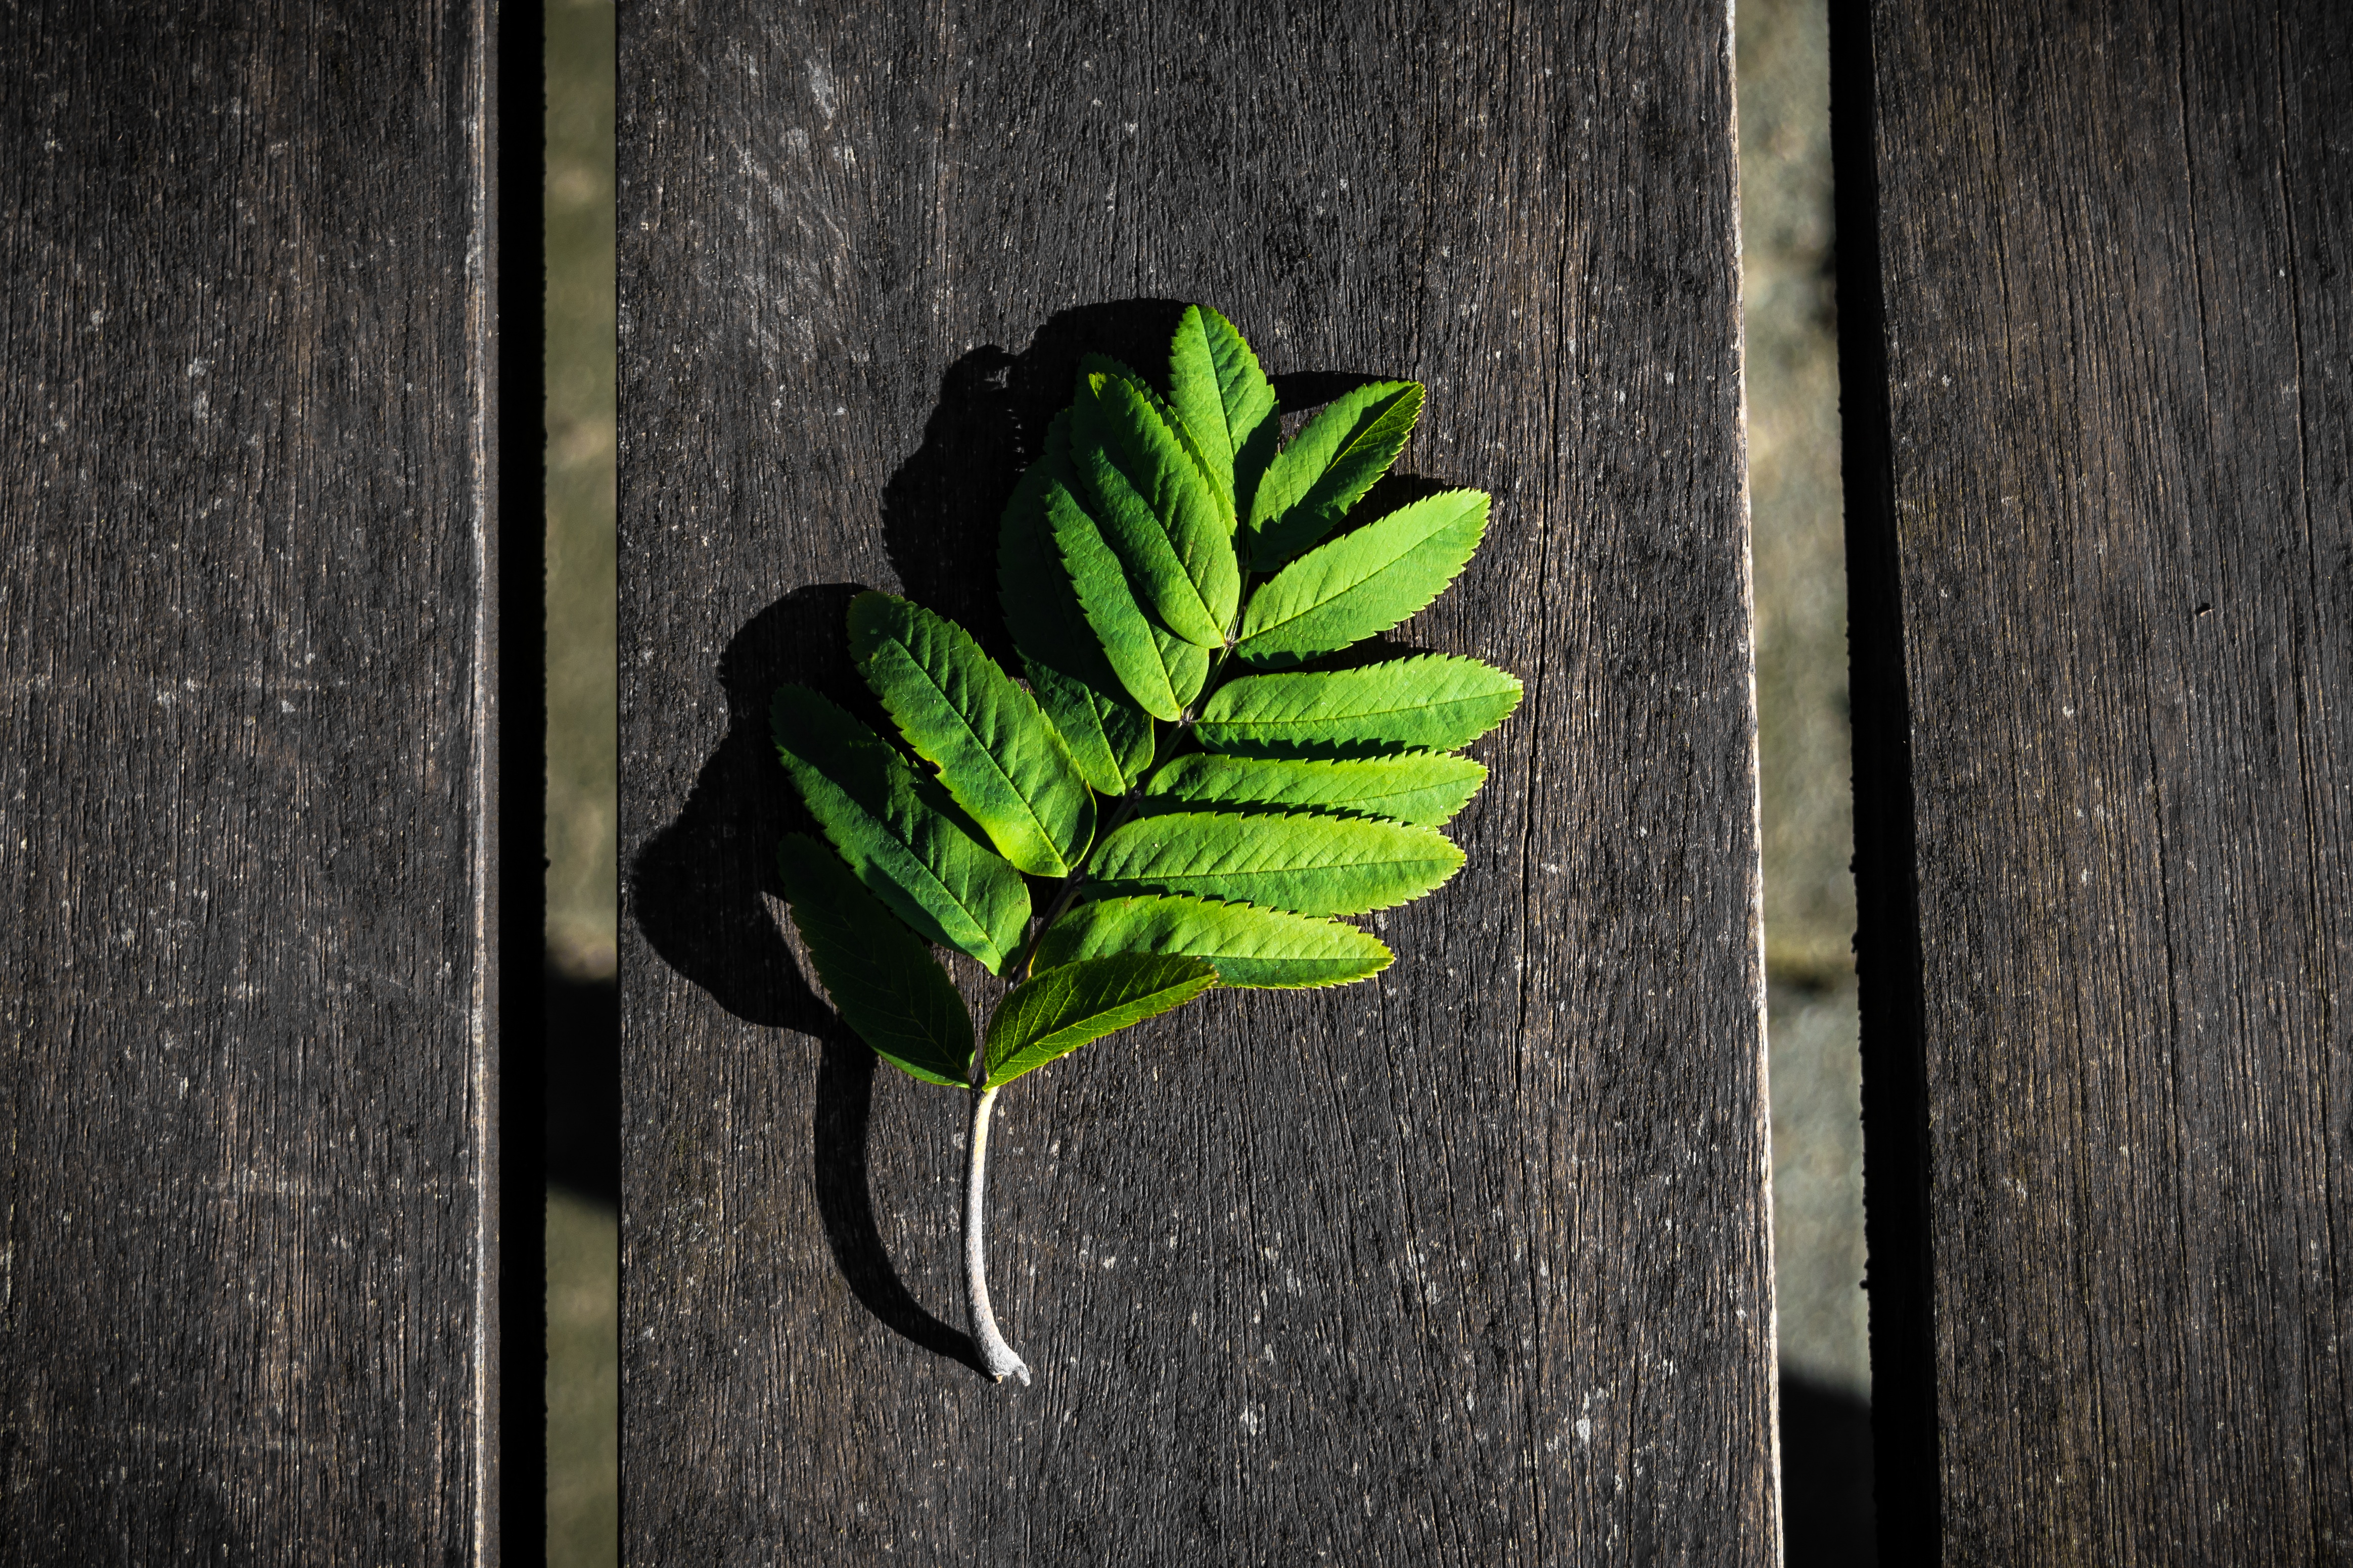
tree, branch, plant, wood, texture, leaf, flower, wall, green, color, botany, black, yellow, flora